Script typeface

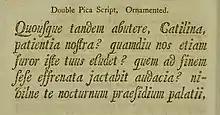
Union Pearl, an early script typeface

Script typefaces are organized into highly regular formal types similar to cursive writing and looser, more casual scripts.